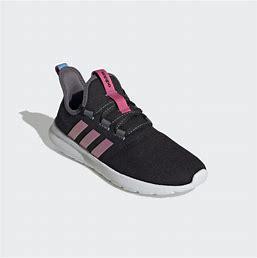
Brand: Adidas
Model: Cloudfoam Pure 2